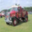
Label: truck